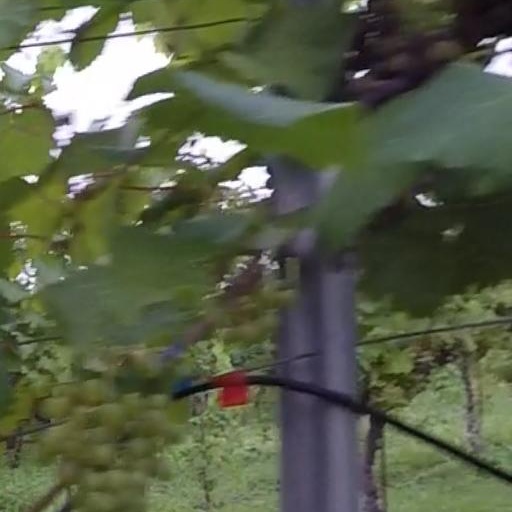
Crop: grape